Kingdom of Galicia–Volhynia

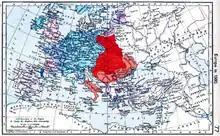

In winter 1341 Tatars, Ruthenians led by Detko, and Lithuanians led by Liubartas were able to defeat the Poles, although they were not so successful in summer 1341. Finally, Detko was forced to accept Polish overlordship, as a "starost" of Galicia. After Detko's death, Casimir III mounted a successful invasion, capturing and annexing Galicia in 1349.